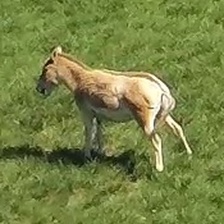
Pose orientation: left